Muscatine Avenue Moffitt Cottage Historic District

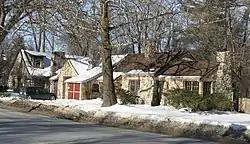
Muscatine Avenue Moffitt Cottage Historic District

The Muscatine Avenue Moffitt Cottage Historic District is a National Register of Historic Places district that includes five stone cottages in Iowa City epitomizing the eccentric vernacular architectural style of Howard Moffitt. Moffitt constructed more than 100 houses in Iowa City and Coralville, Iowa, and a few in Citrus City, Texas. These small houses represent one of the regional 20th-century vernacular architectural styles in the United States. Howard Moffitt was a prolific builder.